Battle of Novi (1799)

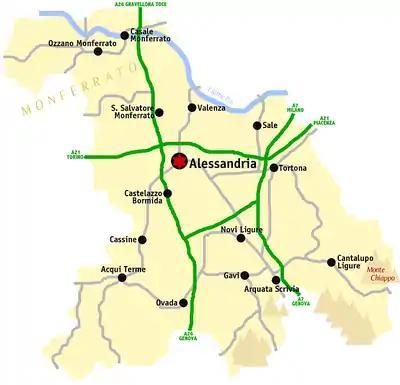
Modern map of Alessandria Province in Italy shows the locations of Novi Ligure, Alessandria, Tortona, Gavi and Acqui Terme.

The Allies successfully wrapped up the siege of Alessandria on 21 July and the Siege of Mantua on 30 July. These important events released 30,000 Coalition troops for field operations. Suvorov placed Konrad Valentin von Kaim with 14,000 Austrians to guard the west of Piedmont and Karl Joseph Hadik von Futak with 11,000 more to observe the alpine passes into Switzerland to the north. Klenau with 5,000 troops at Sarzana was watching the southeast side of Genoa. Kray was ordered to join the main army as quickly as possible. The rest of Suvorov's army was deployed in the area of Alessandria and Tortona. In the meantime, Chasteler was seriously wounded by a canister shot on 17 July during the siege of Alessandria and replaced by another Austrian, Anton von Zach. Despite the pain of his injury, Chasteler produced a new plan for ousting the French from the Ligurian mountains. This plan was put on indefinite hold when the news of the impending French offensive became known.